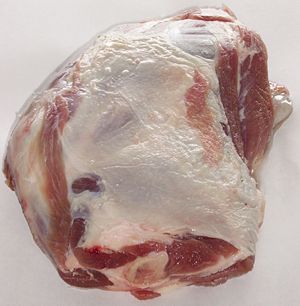
Får / Får som fødevare
Lammebov.
Fåret, også kaldt tamfår, er et drøvtyggende pattedyr, der typisk holdes som husdyr. Fårets unger kaldes lam. Et ungt hunfår, der endnu ikke har fået lam kaldes et gimmerlam. Hannen kaldes for vædder. En bede er en kastreret vædder. At ilæmme et får betyder at bedække det. Fåret er drægtigt i fem måneder og læmmer normalt om foråret et til to lam. Det klippes en eller to gange årligt og giver 2-10 kilo uld afhængig af race. Ulden bruges til strikkegarn og filtning.